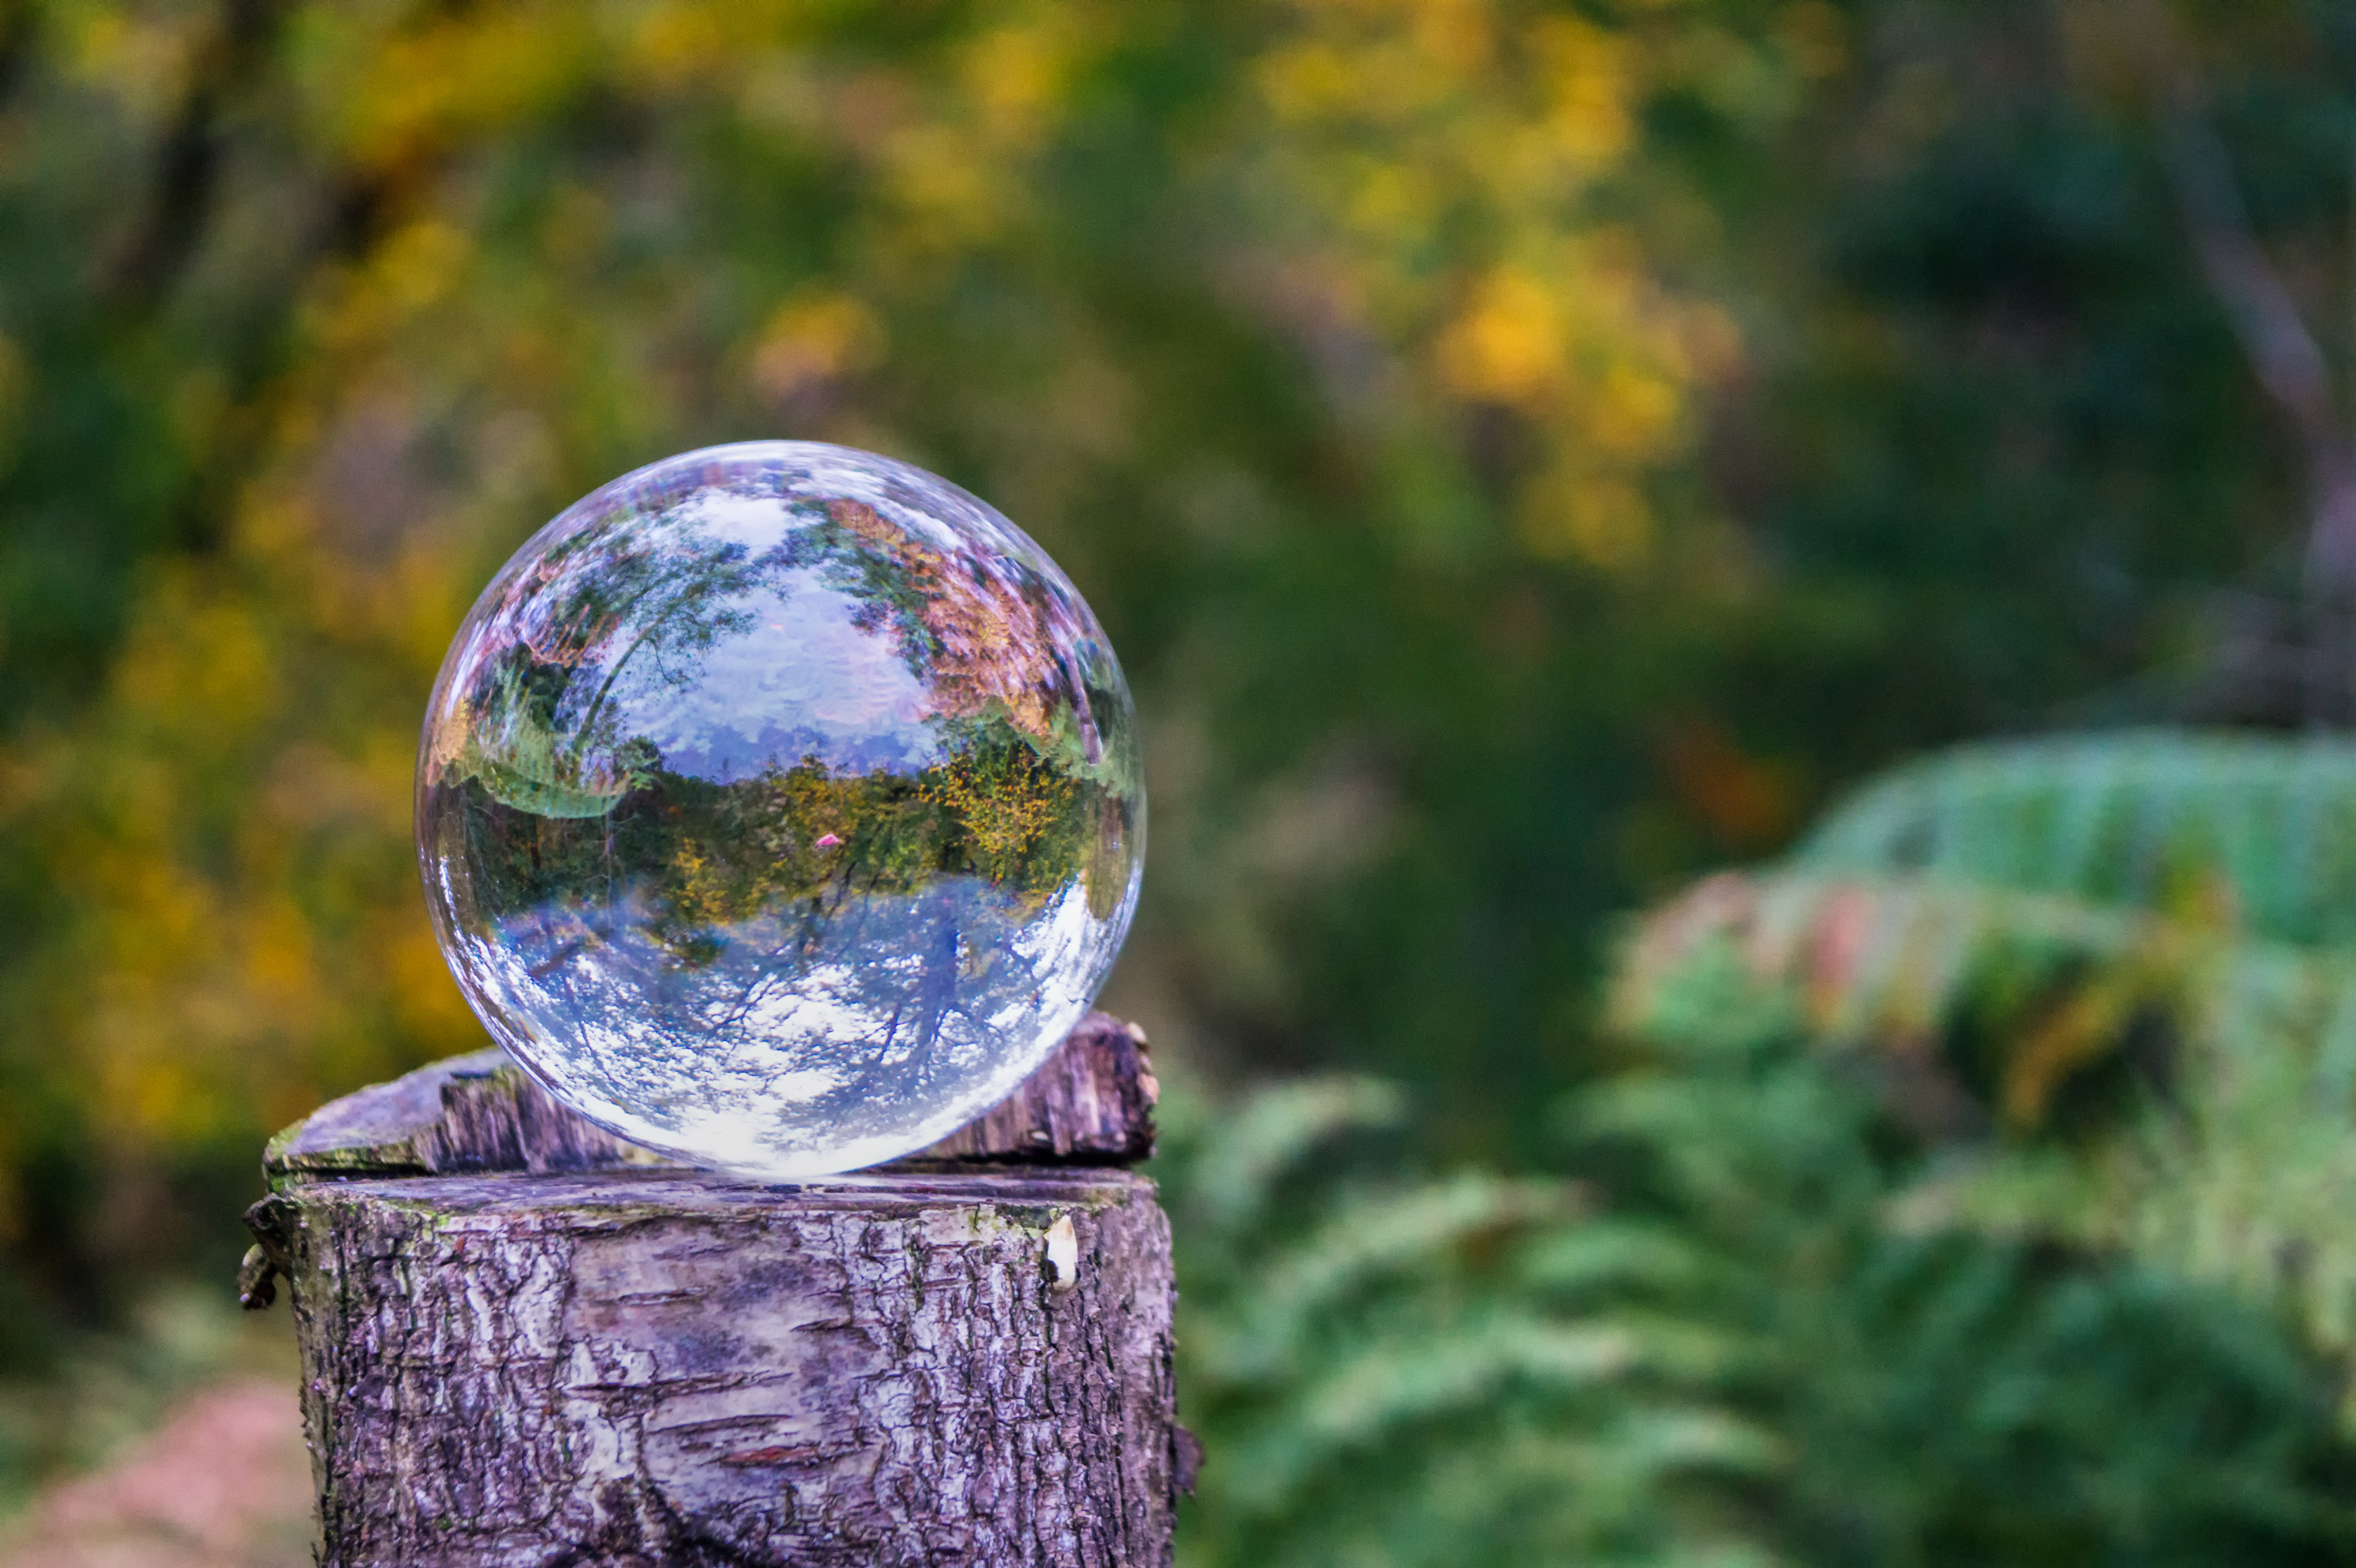
tree, water, nature, grass, branch, sunlight, leaf, flower, green, reflection, autumn, garden, season